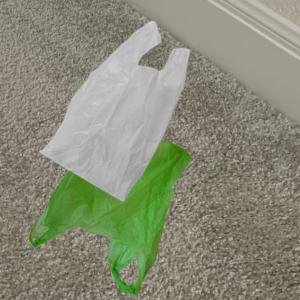
Label: plasticbags